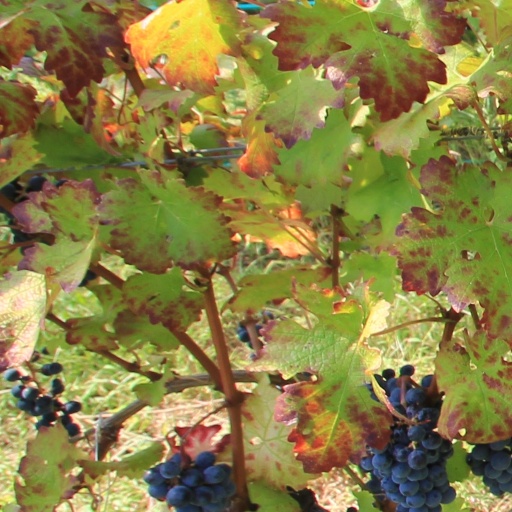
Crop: grape